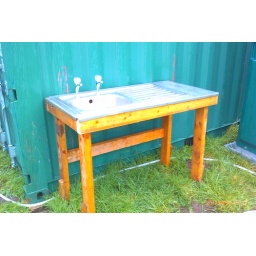
Who said we didn't need a kitchen sink in a field!